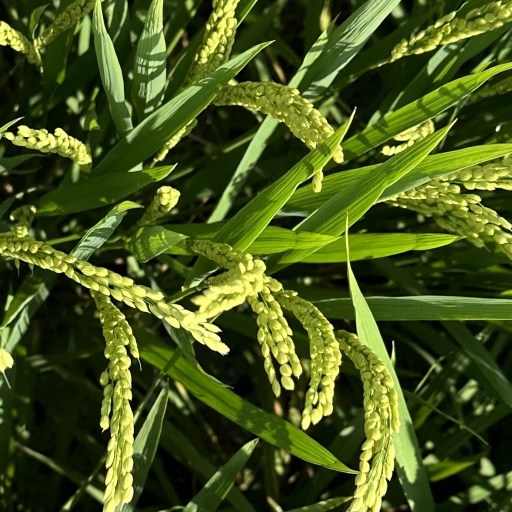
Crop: rice